Wildlife SOS

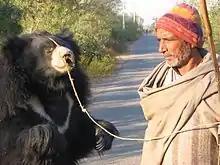
A dancing bear and its Kalandar Master

Wildlife SOS is credited with rescuing bears from the ‘dancing bear’ practices and poachers and rehabilitating them in one of four centers in India-